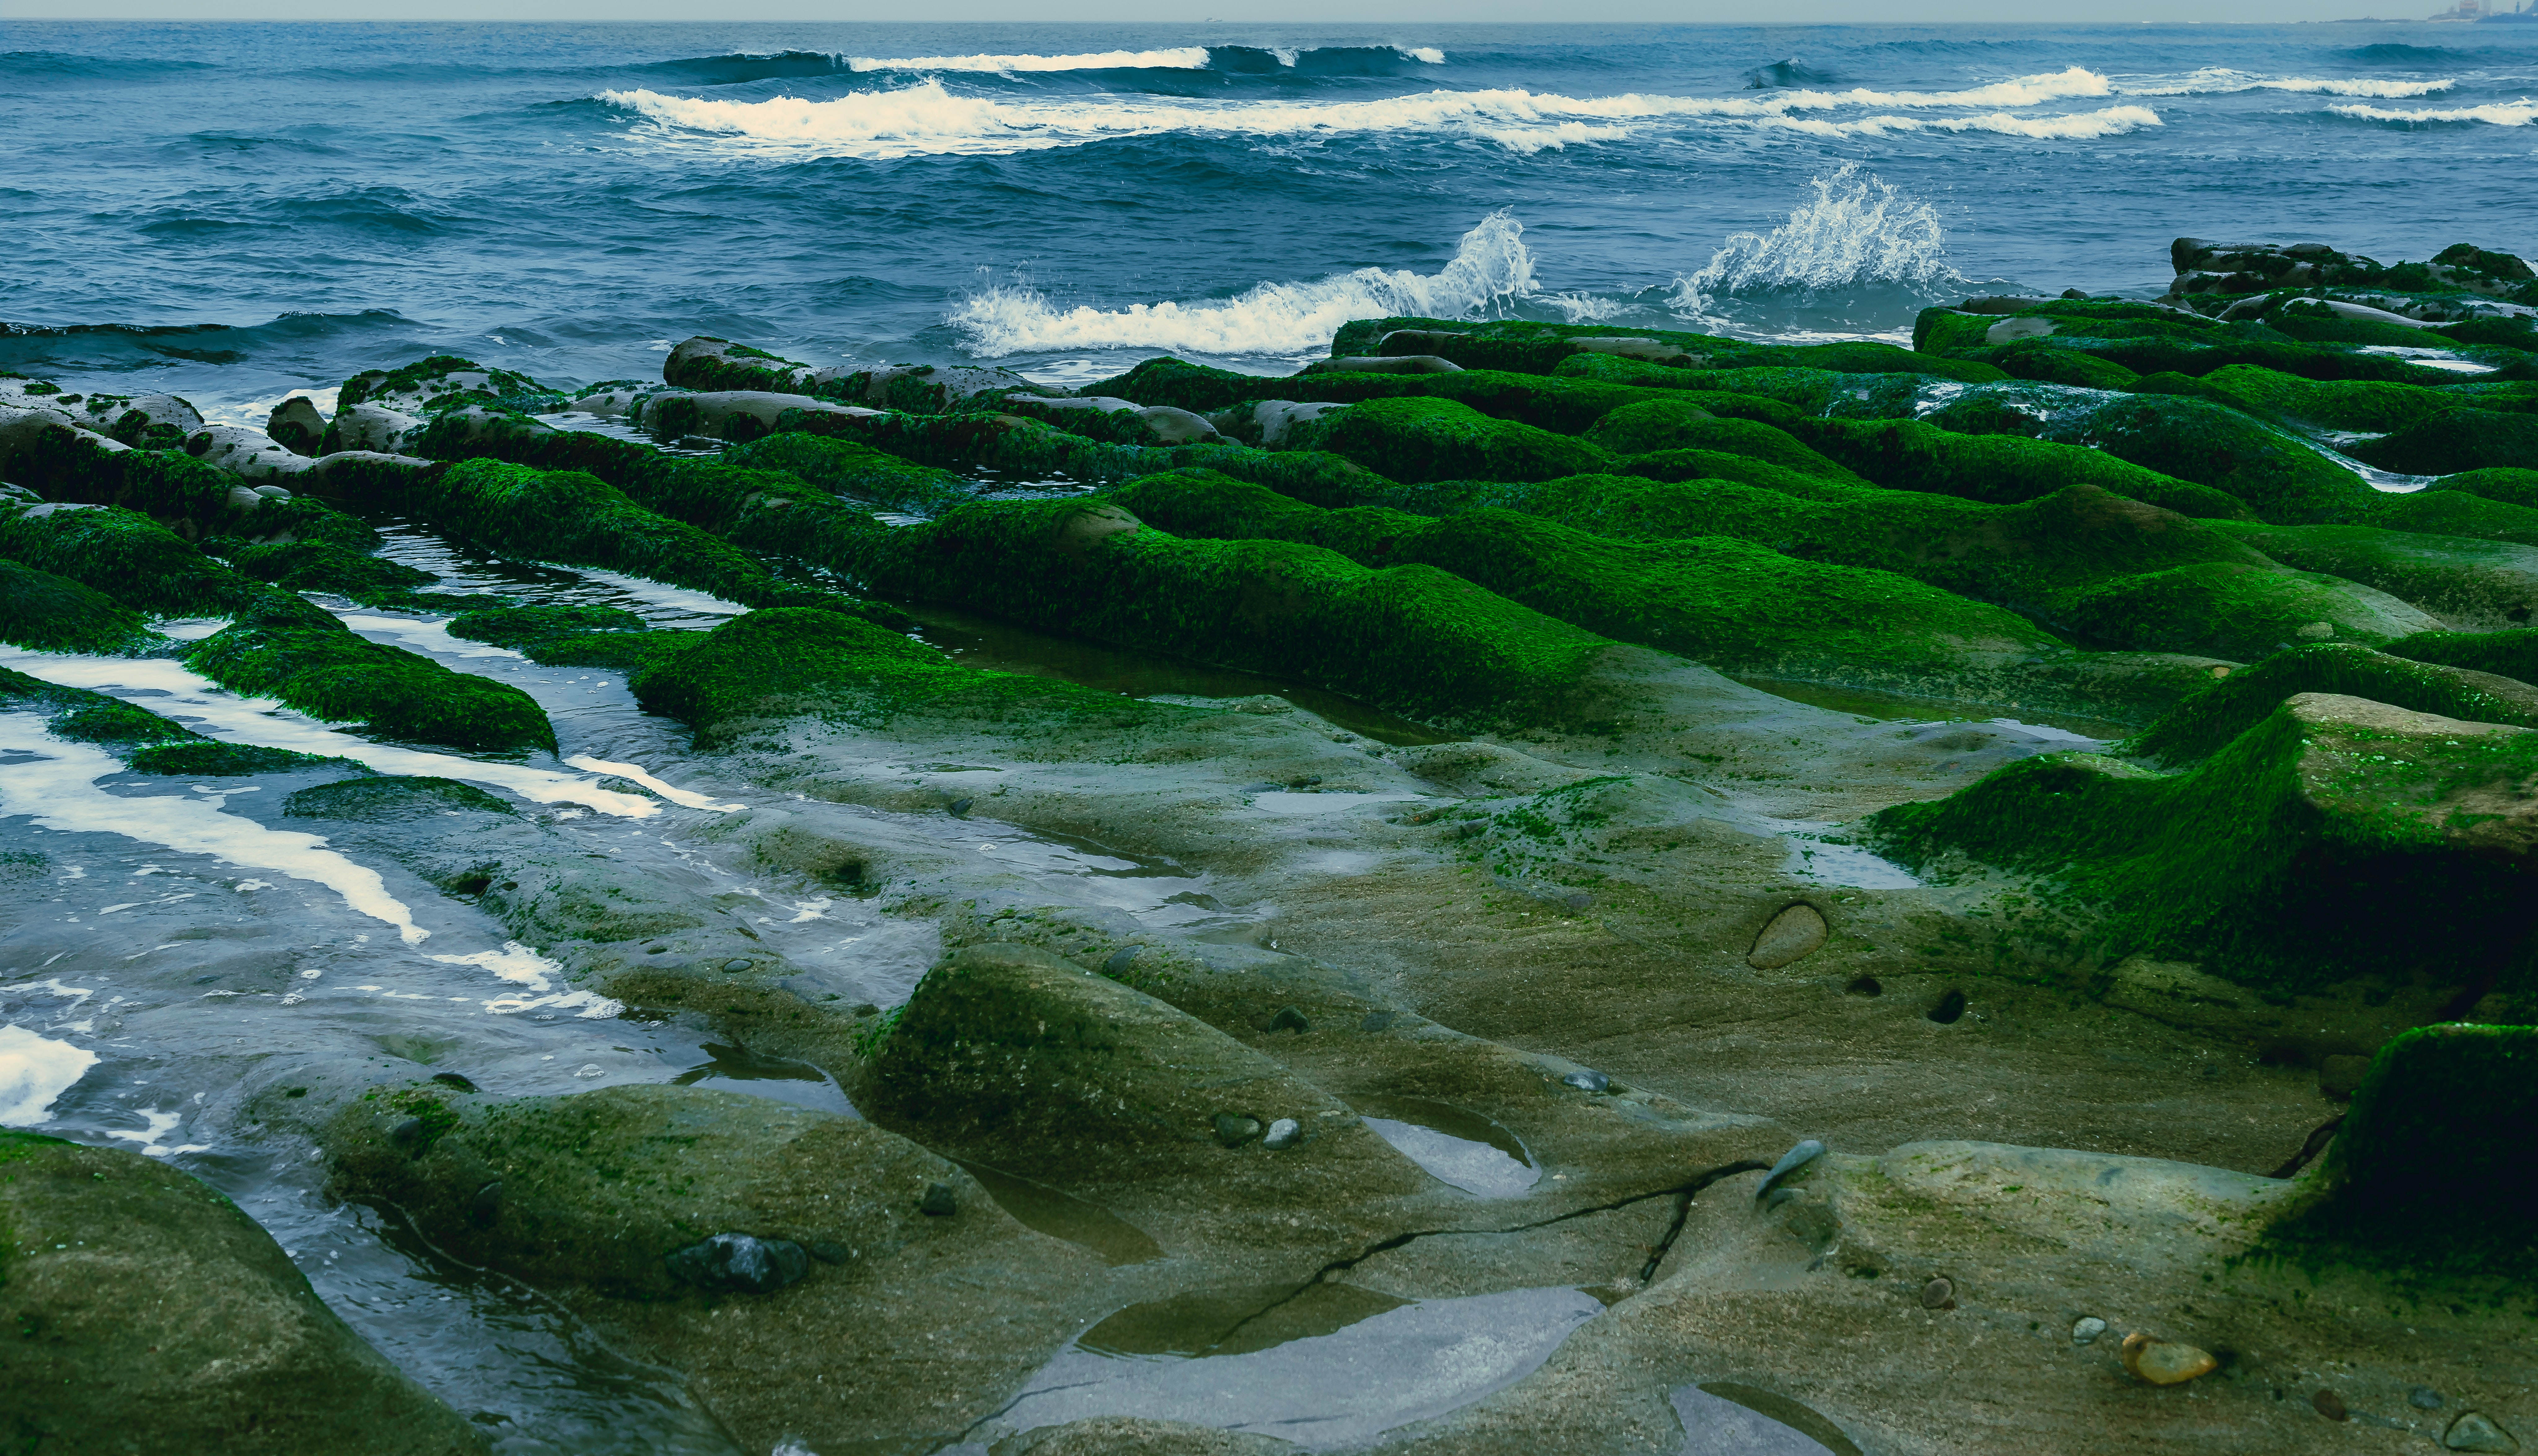
nature, water, sea, coast, green, algae, vegetation, green algae, shore, ocean, natural landscape, wave, rock, watercourse, coastal and oceanic landforms, promontory, beach, wind wave, tide, Raised beach, seaweed, landscape, headland, terrain, plant, tide pool, bay, wind, klippe